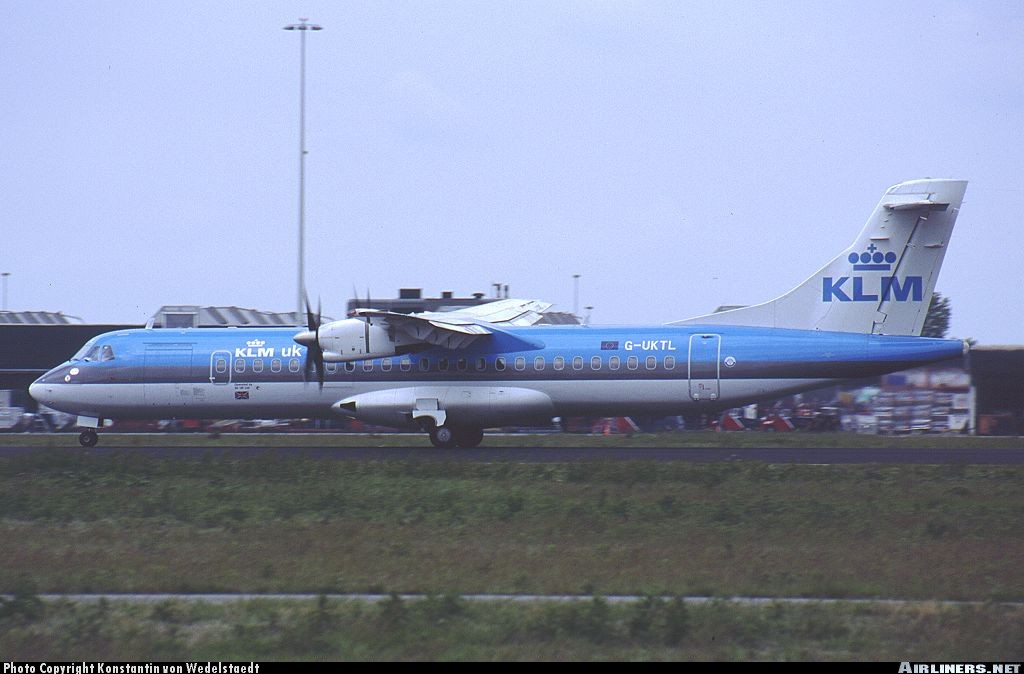
Vehicle type: Planes